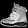
Label: Ankle boot